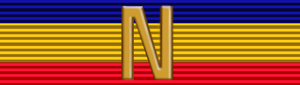
William Robert Anderson, est un officier de l'United States Navy et un homme politique américain, membre de chambre des représentants des États-Unis pour le Tennessee de 1965 à 1973.